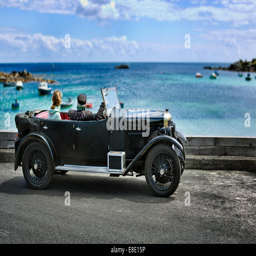
an old vintage car stopped at old town bay